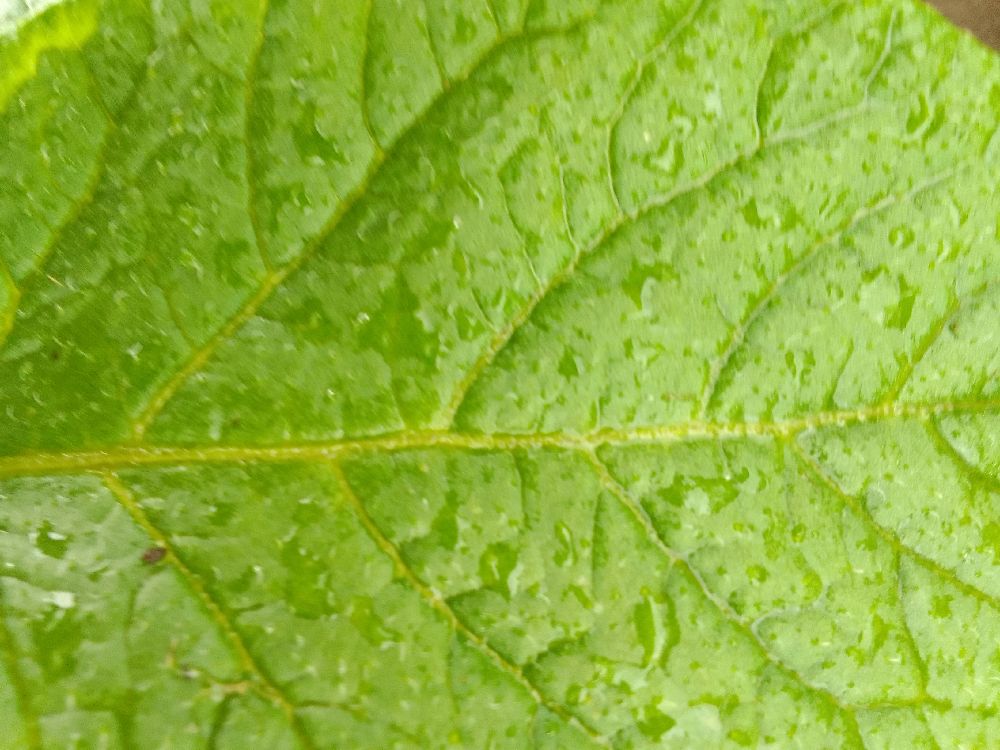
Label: Healthy